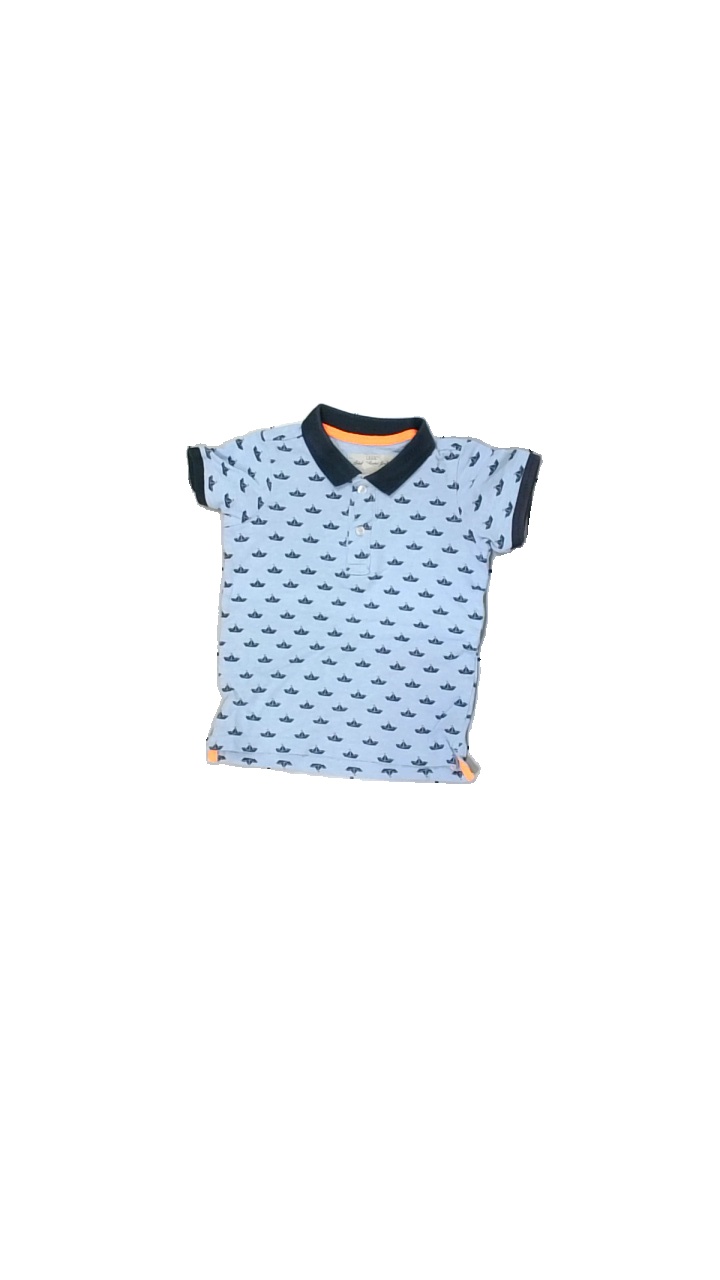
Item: T-shirt (Children)
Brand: Logg (h&m)
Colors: Blue, Orange
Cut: Regular
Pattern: Other
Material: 79% cotton 21% polyester
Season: All
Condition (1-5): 5
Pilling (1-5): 5
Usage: Reuse
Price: <50